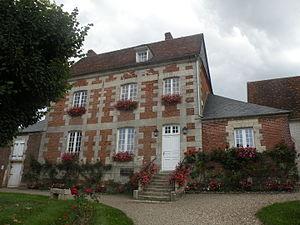
mairie de Rémérangles
Rémérangles est une commune française située dans le département de l'Oise en région Hauts-de-France.